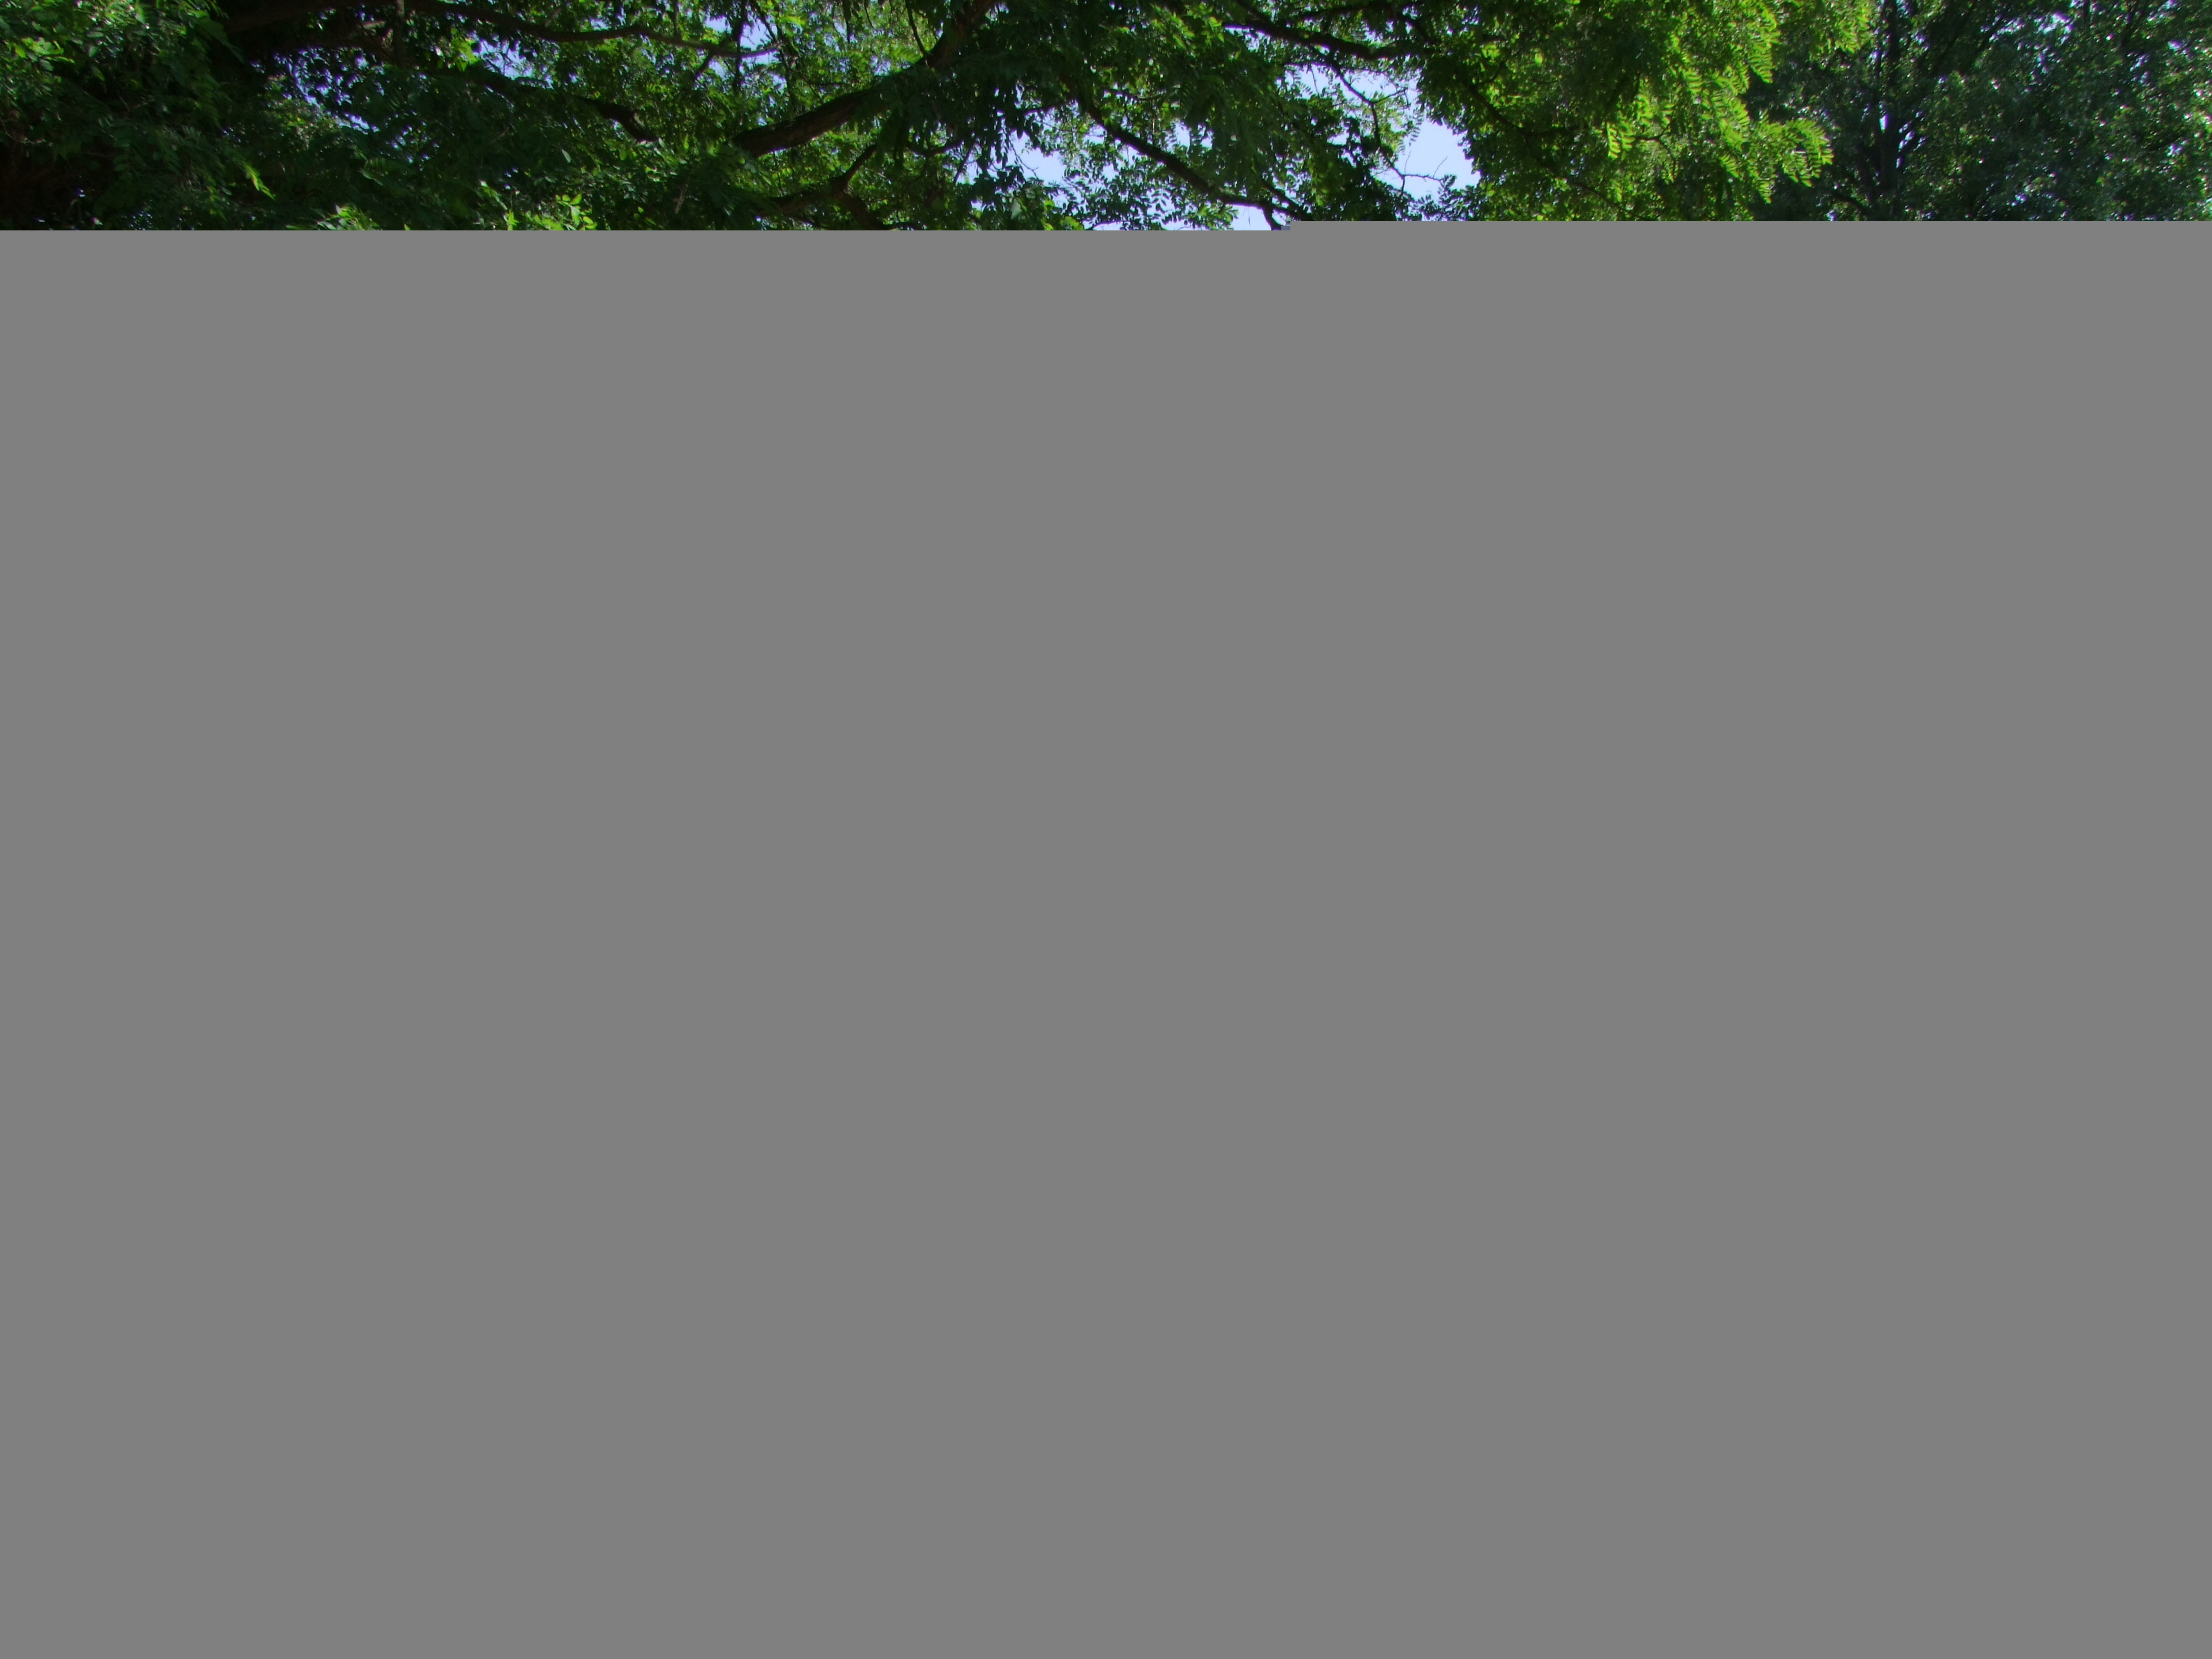
grass, fence, structure, pattern, line, spring, green, park, curtain, garden, interior design, trees, design, net, germany, botanical garden, bamboo, away, dusseldorf, outdoor structure, home fencing, window treatment